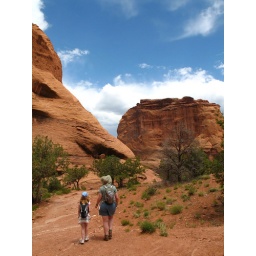
willow and dawn at canyon de chelly, hiking on the white house ruins trailtaken by friend and co-worker, lorraine elder